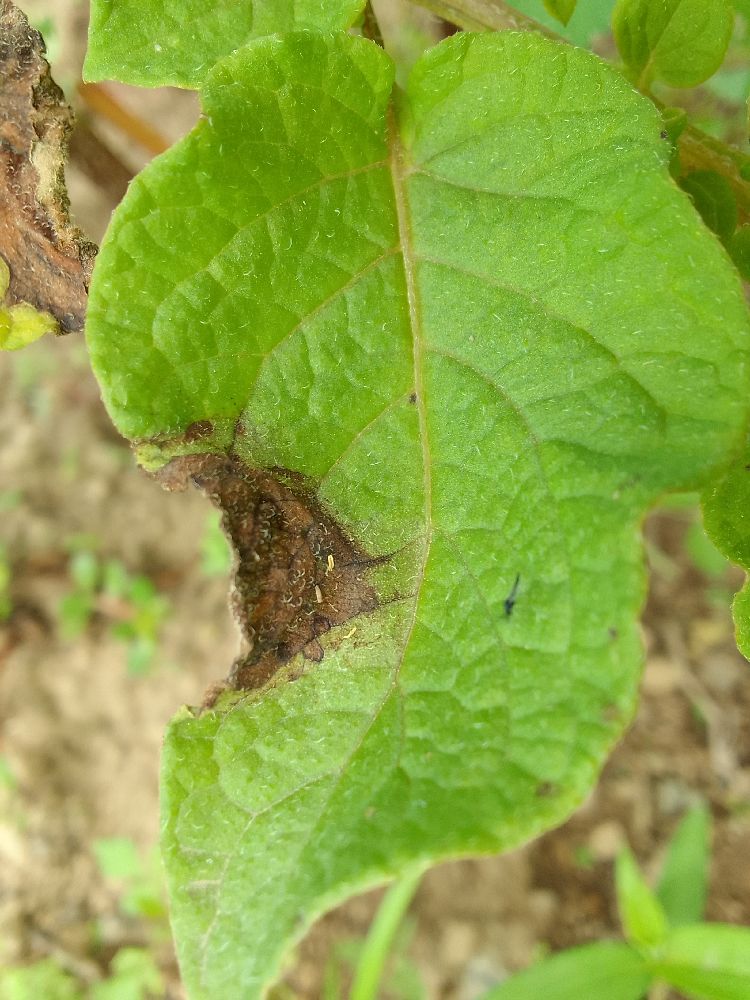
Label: Late blight